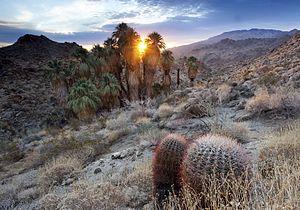
Le monument national des Santa Rosa and San Jacinto Mountains est un monument national américain désigné comme tel le 24 octobre 2000 par le président des États-Unis Bill Clinton. Il protège une partie du comté de Riverside, en Californie, le nord des Peninsular Ranges.